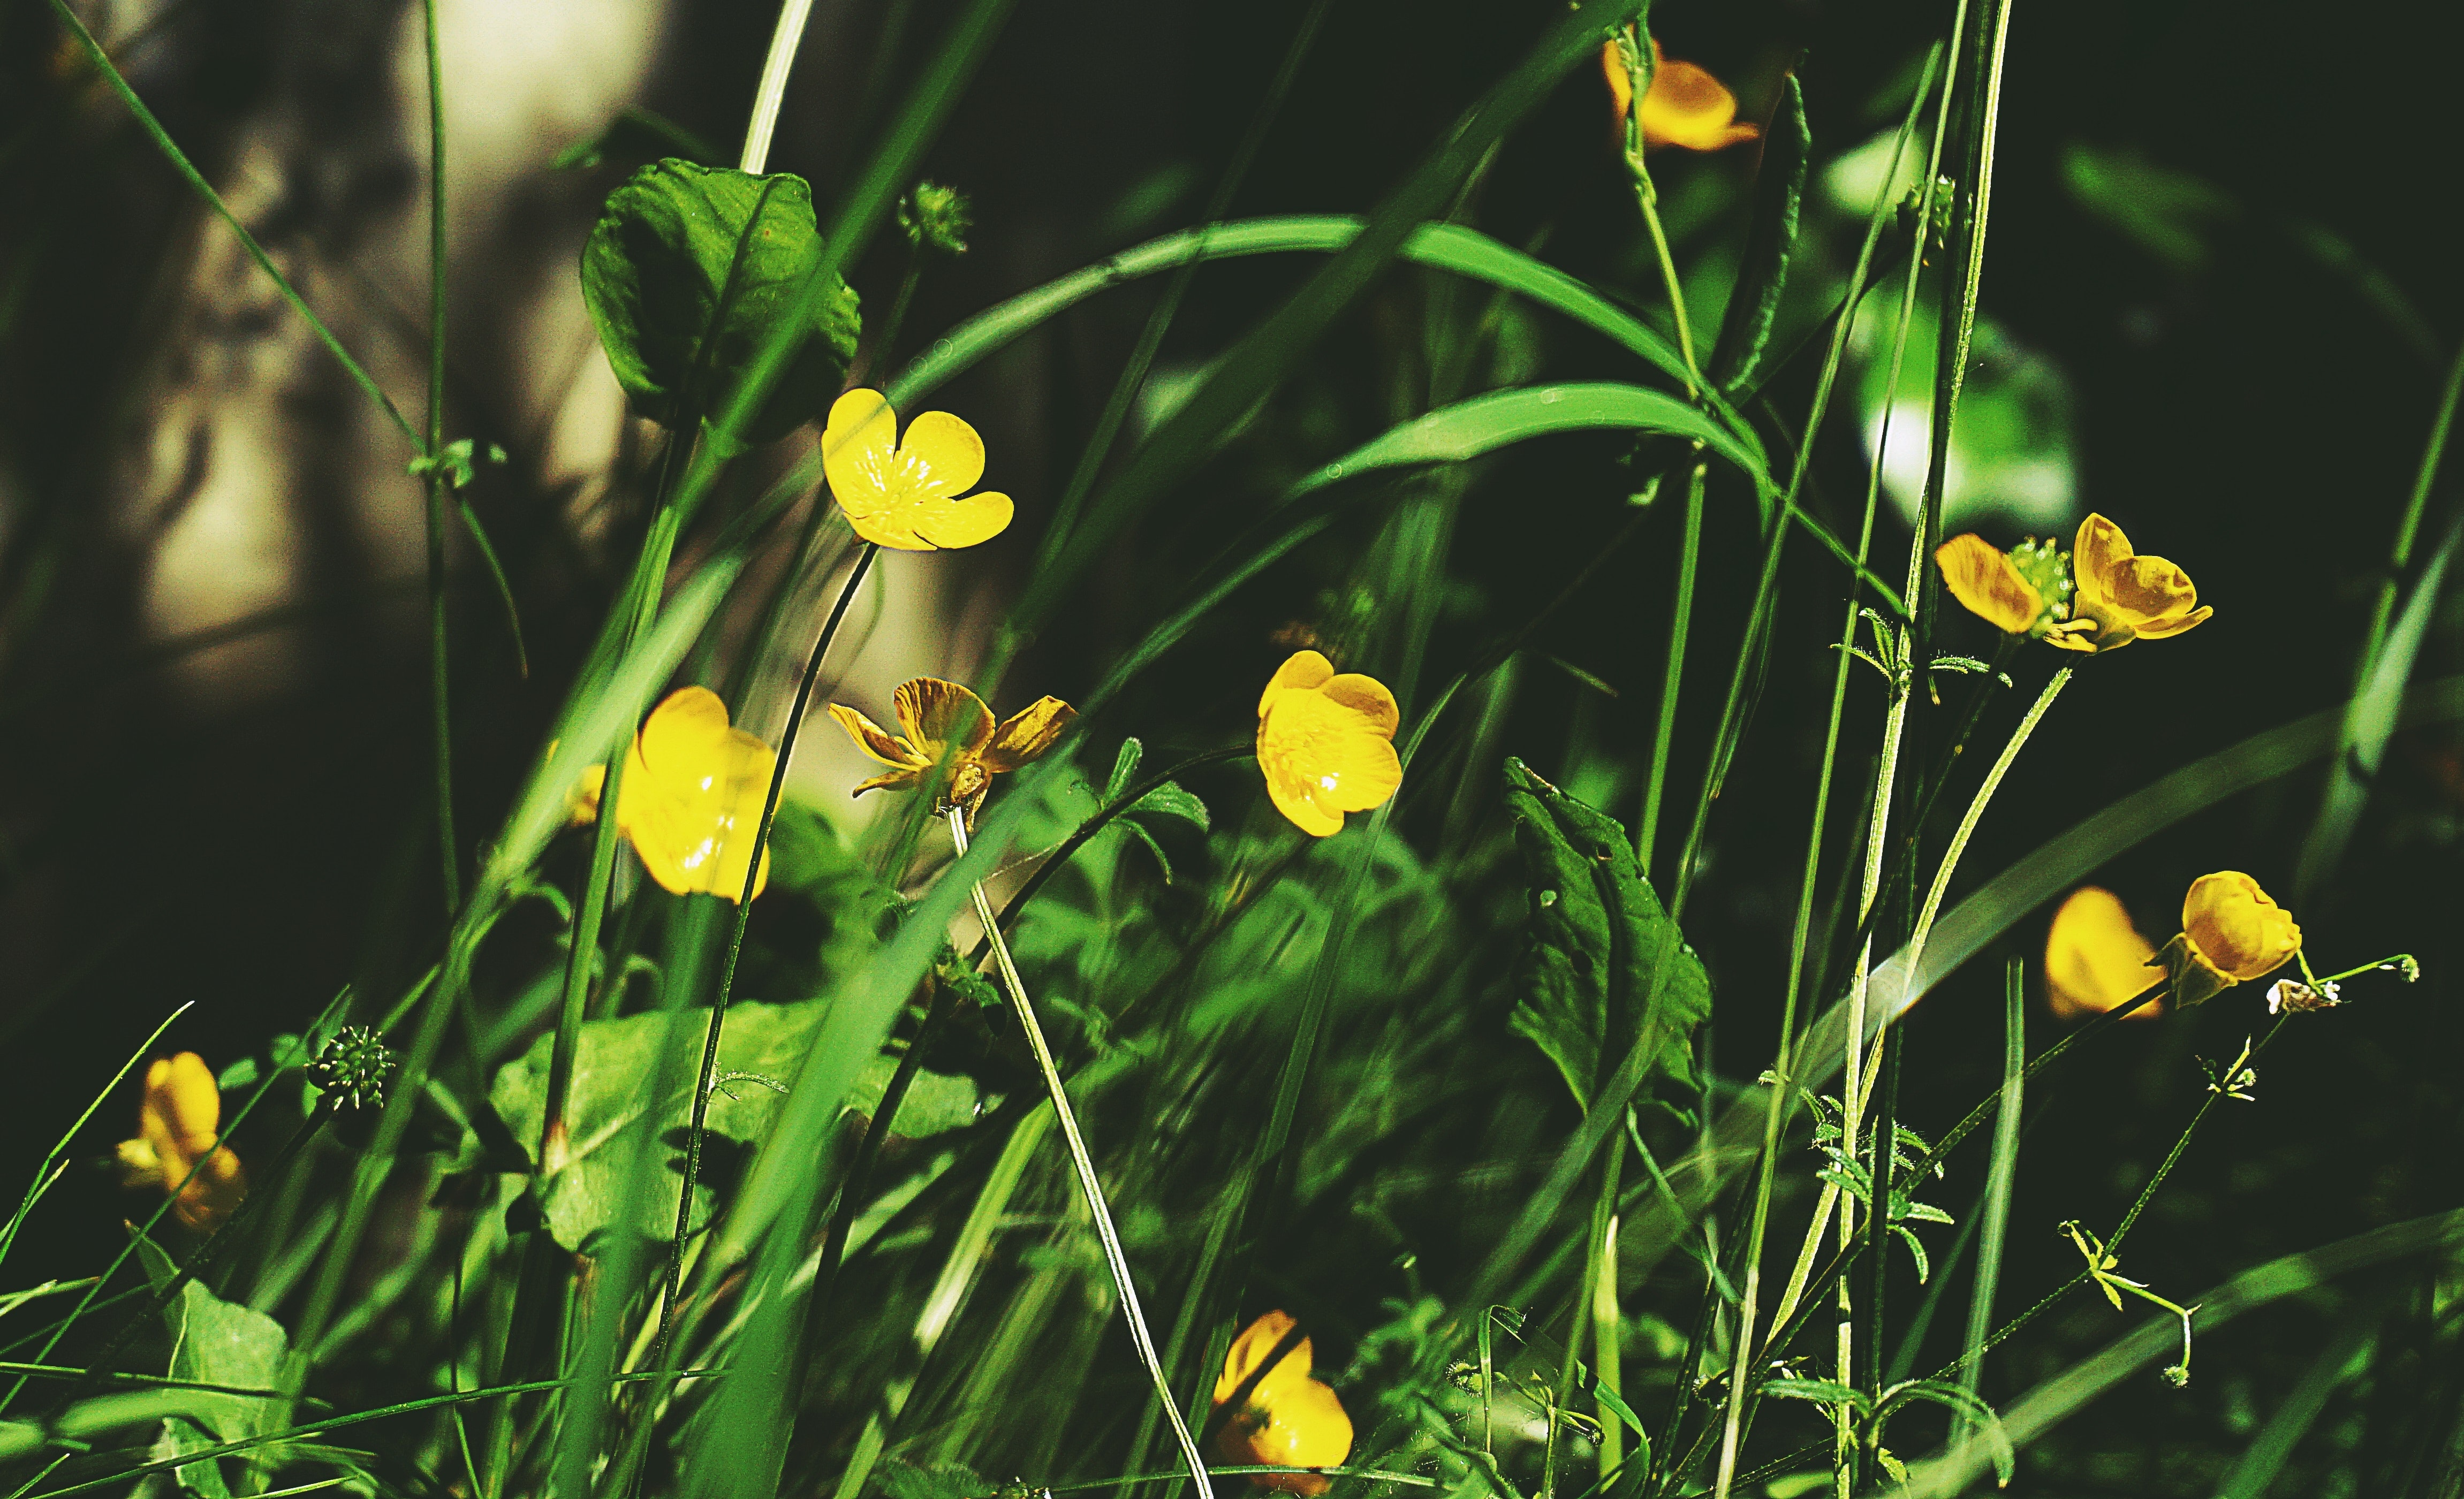
flower, flora, yellow, wildflower, plant, spring, grass, meadow, plant stem, flowering plant